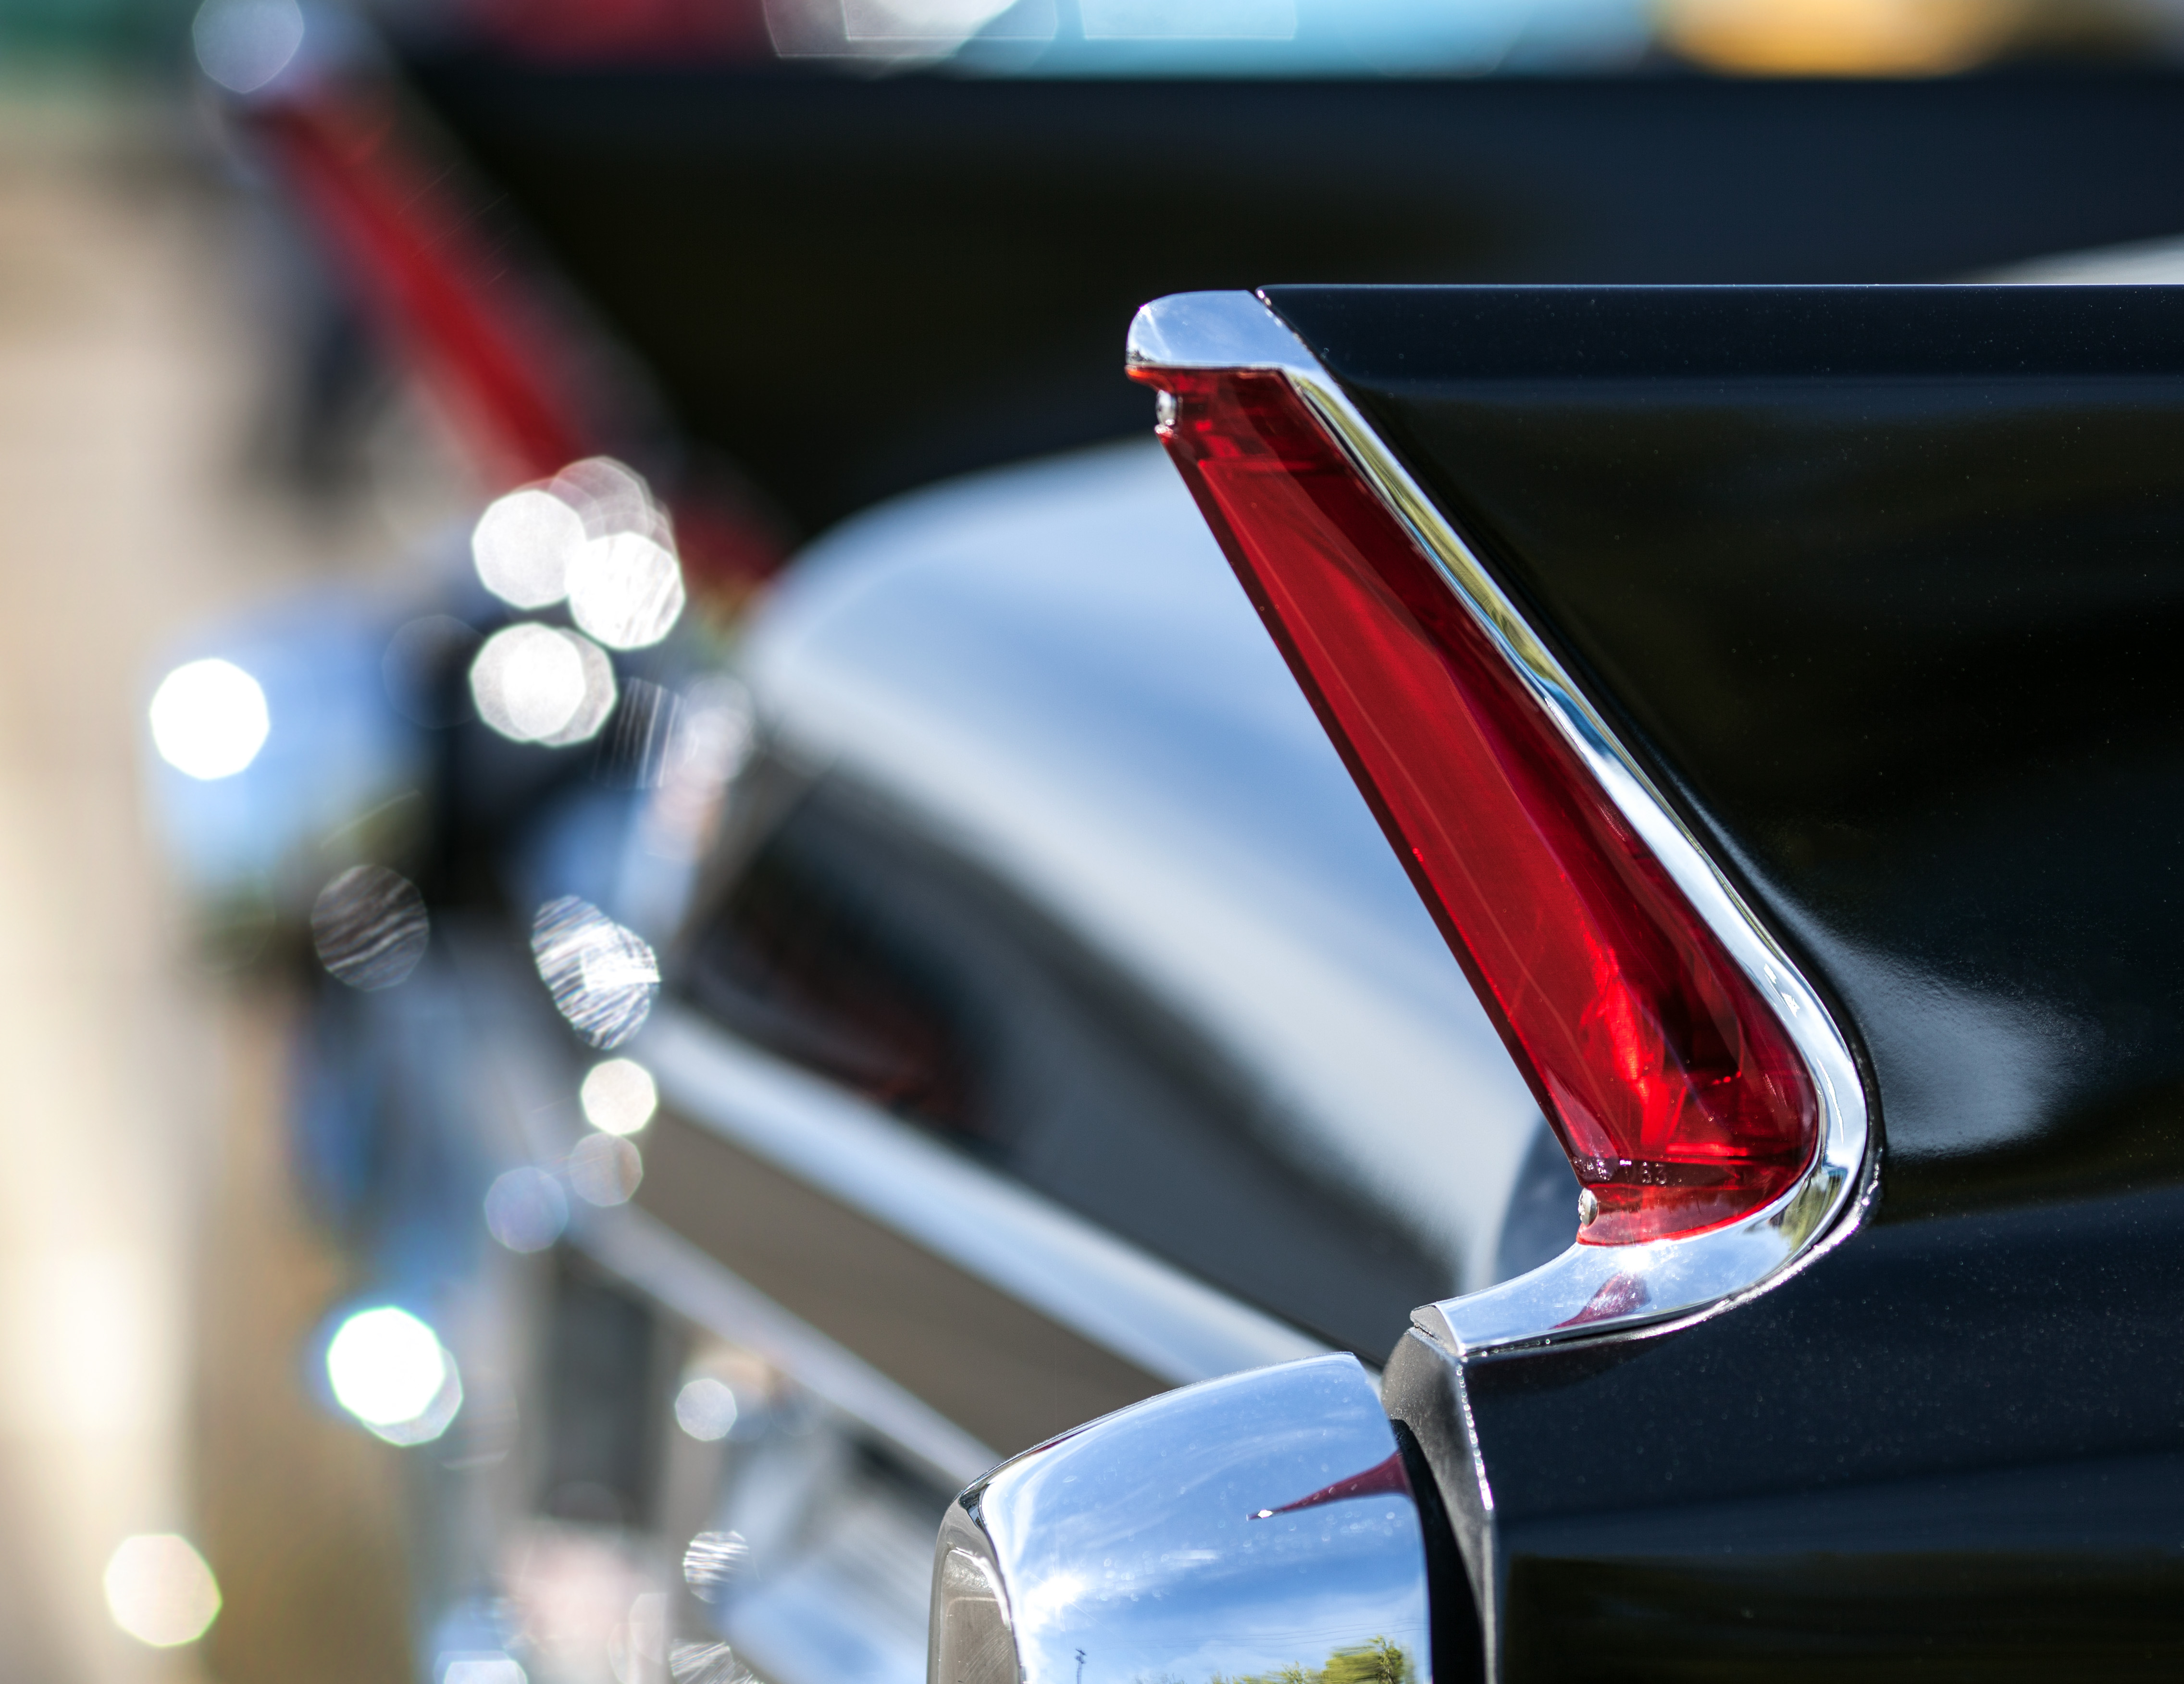
bokeh, car, wheel, glass, driving, red, vehicle, lamp, black, design, cadillac, sacramento, tailfin, spaceage, empennage, auto show, heckflosse, goldenepoch, land vehicle, automobile make, automotive exterior, automotive design